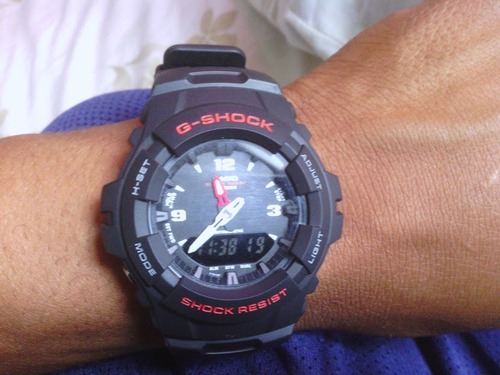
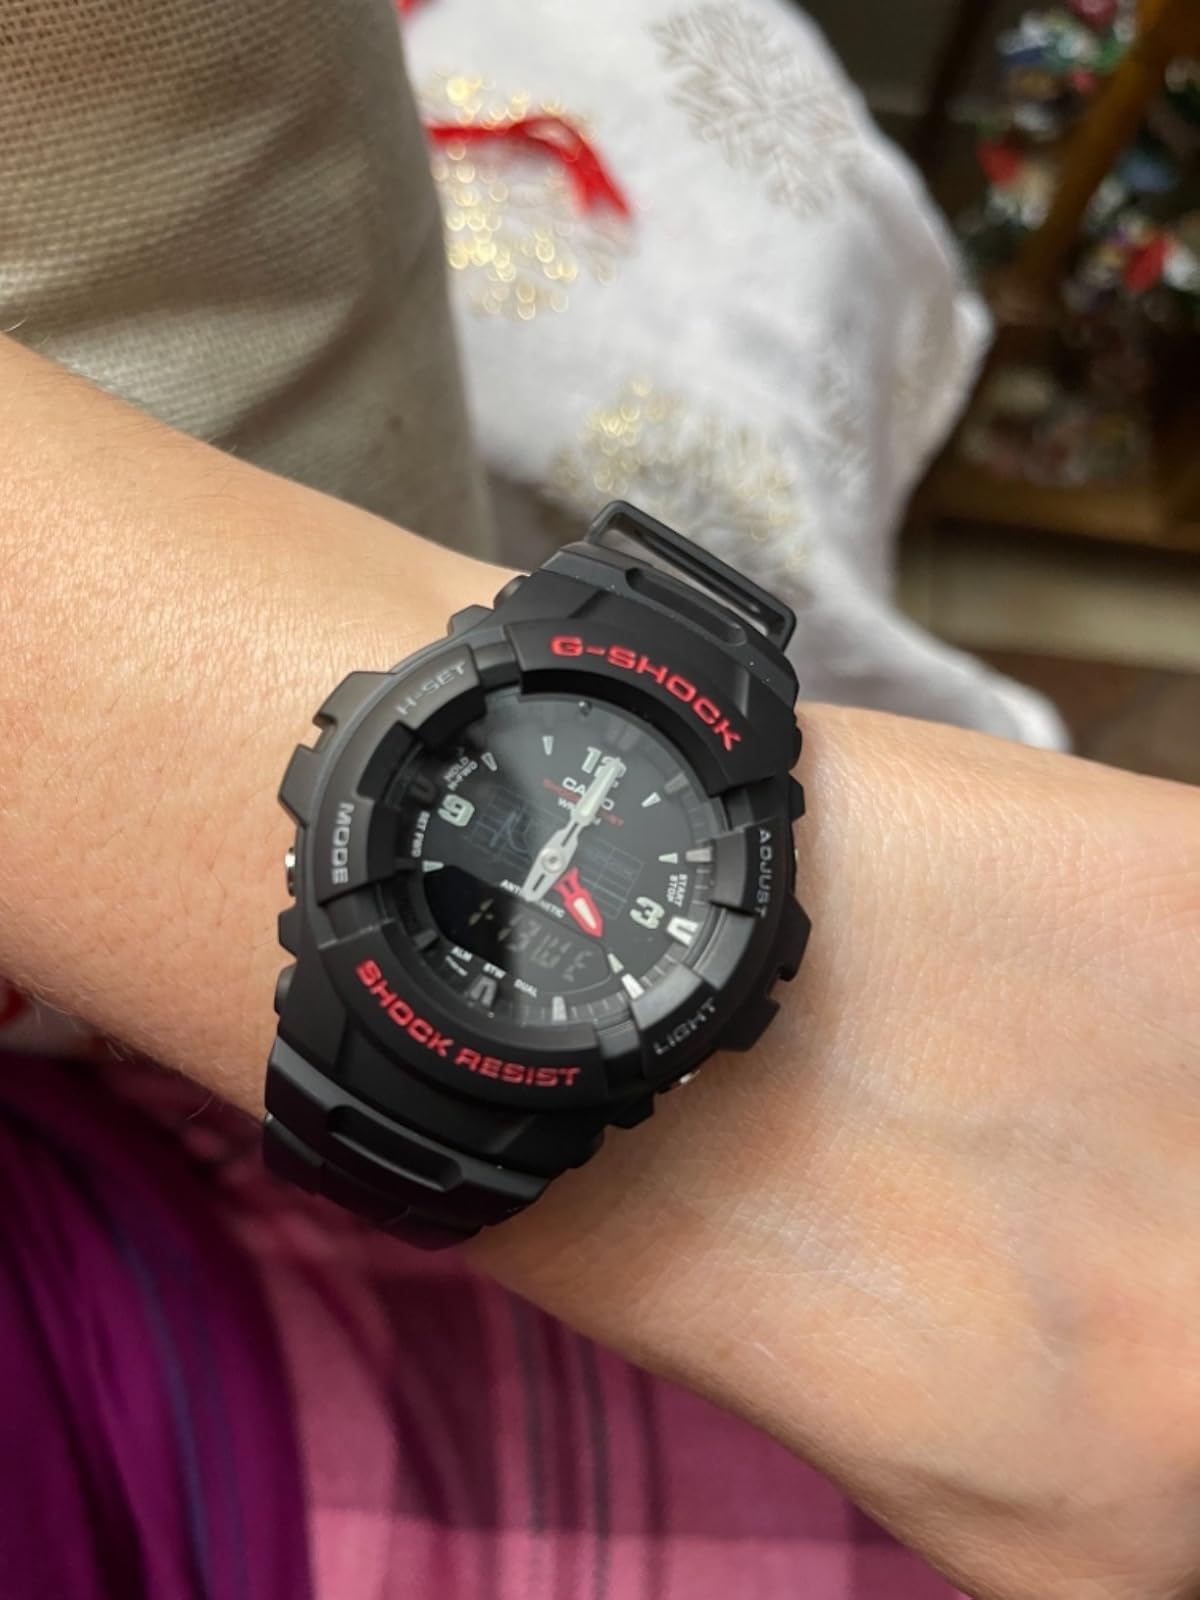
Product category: accessories_watch
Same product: yes